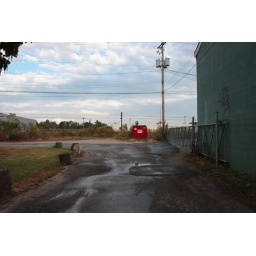
Next to this building by the railroad tracks is the &amp;quot;Animal Garden&amp;quot; I found.